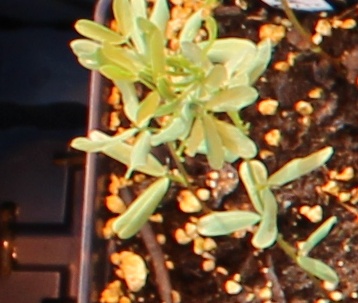
Label: Lentil